Secession of Panama from Colombia

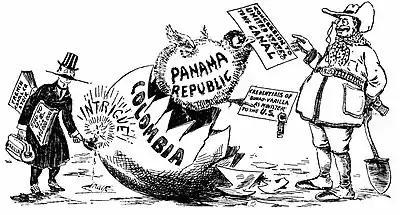
1903 political cartoon

The secession of Panama from Colombia was formalized on 3 November 1903, with the establishment of the Republic of Panama and the abolition of the Colombia-Costa Rica border. From the Independence of Panama from Spain in 1821, Panama had simultaneously declared independence from Spain and joined itself to the confederation of Gran Colombia through the Independence Act of Panama. Panama was always tenuously connected to the rest of the country to the south, owing to its remoteness from the government in Bogotá and lack of a practical overland connection to the rest of Gran Colombia. In 1840–41, a short-lived independent republic was established under Tomás de Herrera. After rejoining Colombia following a 13-month independence, it remained a province which saw frequent rebellious flare-ups, notably the Panama crisis of 1885, which saw the intervention of the United States Navy, and a reaction by the Chilean Navy.